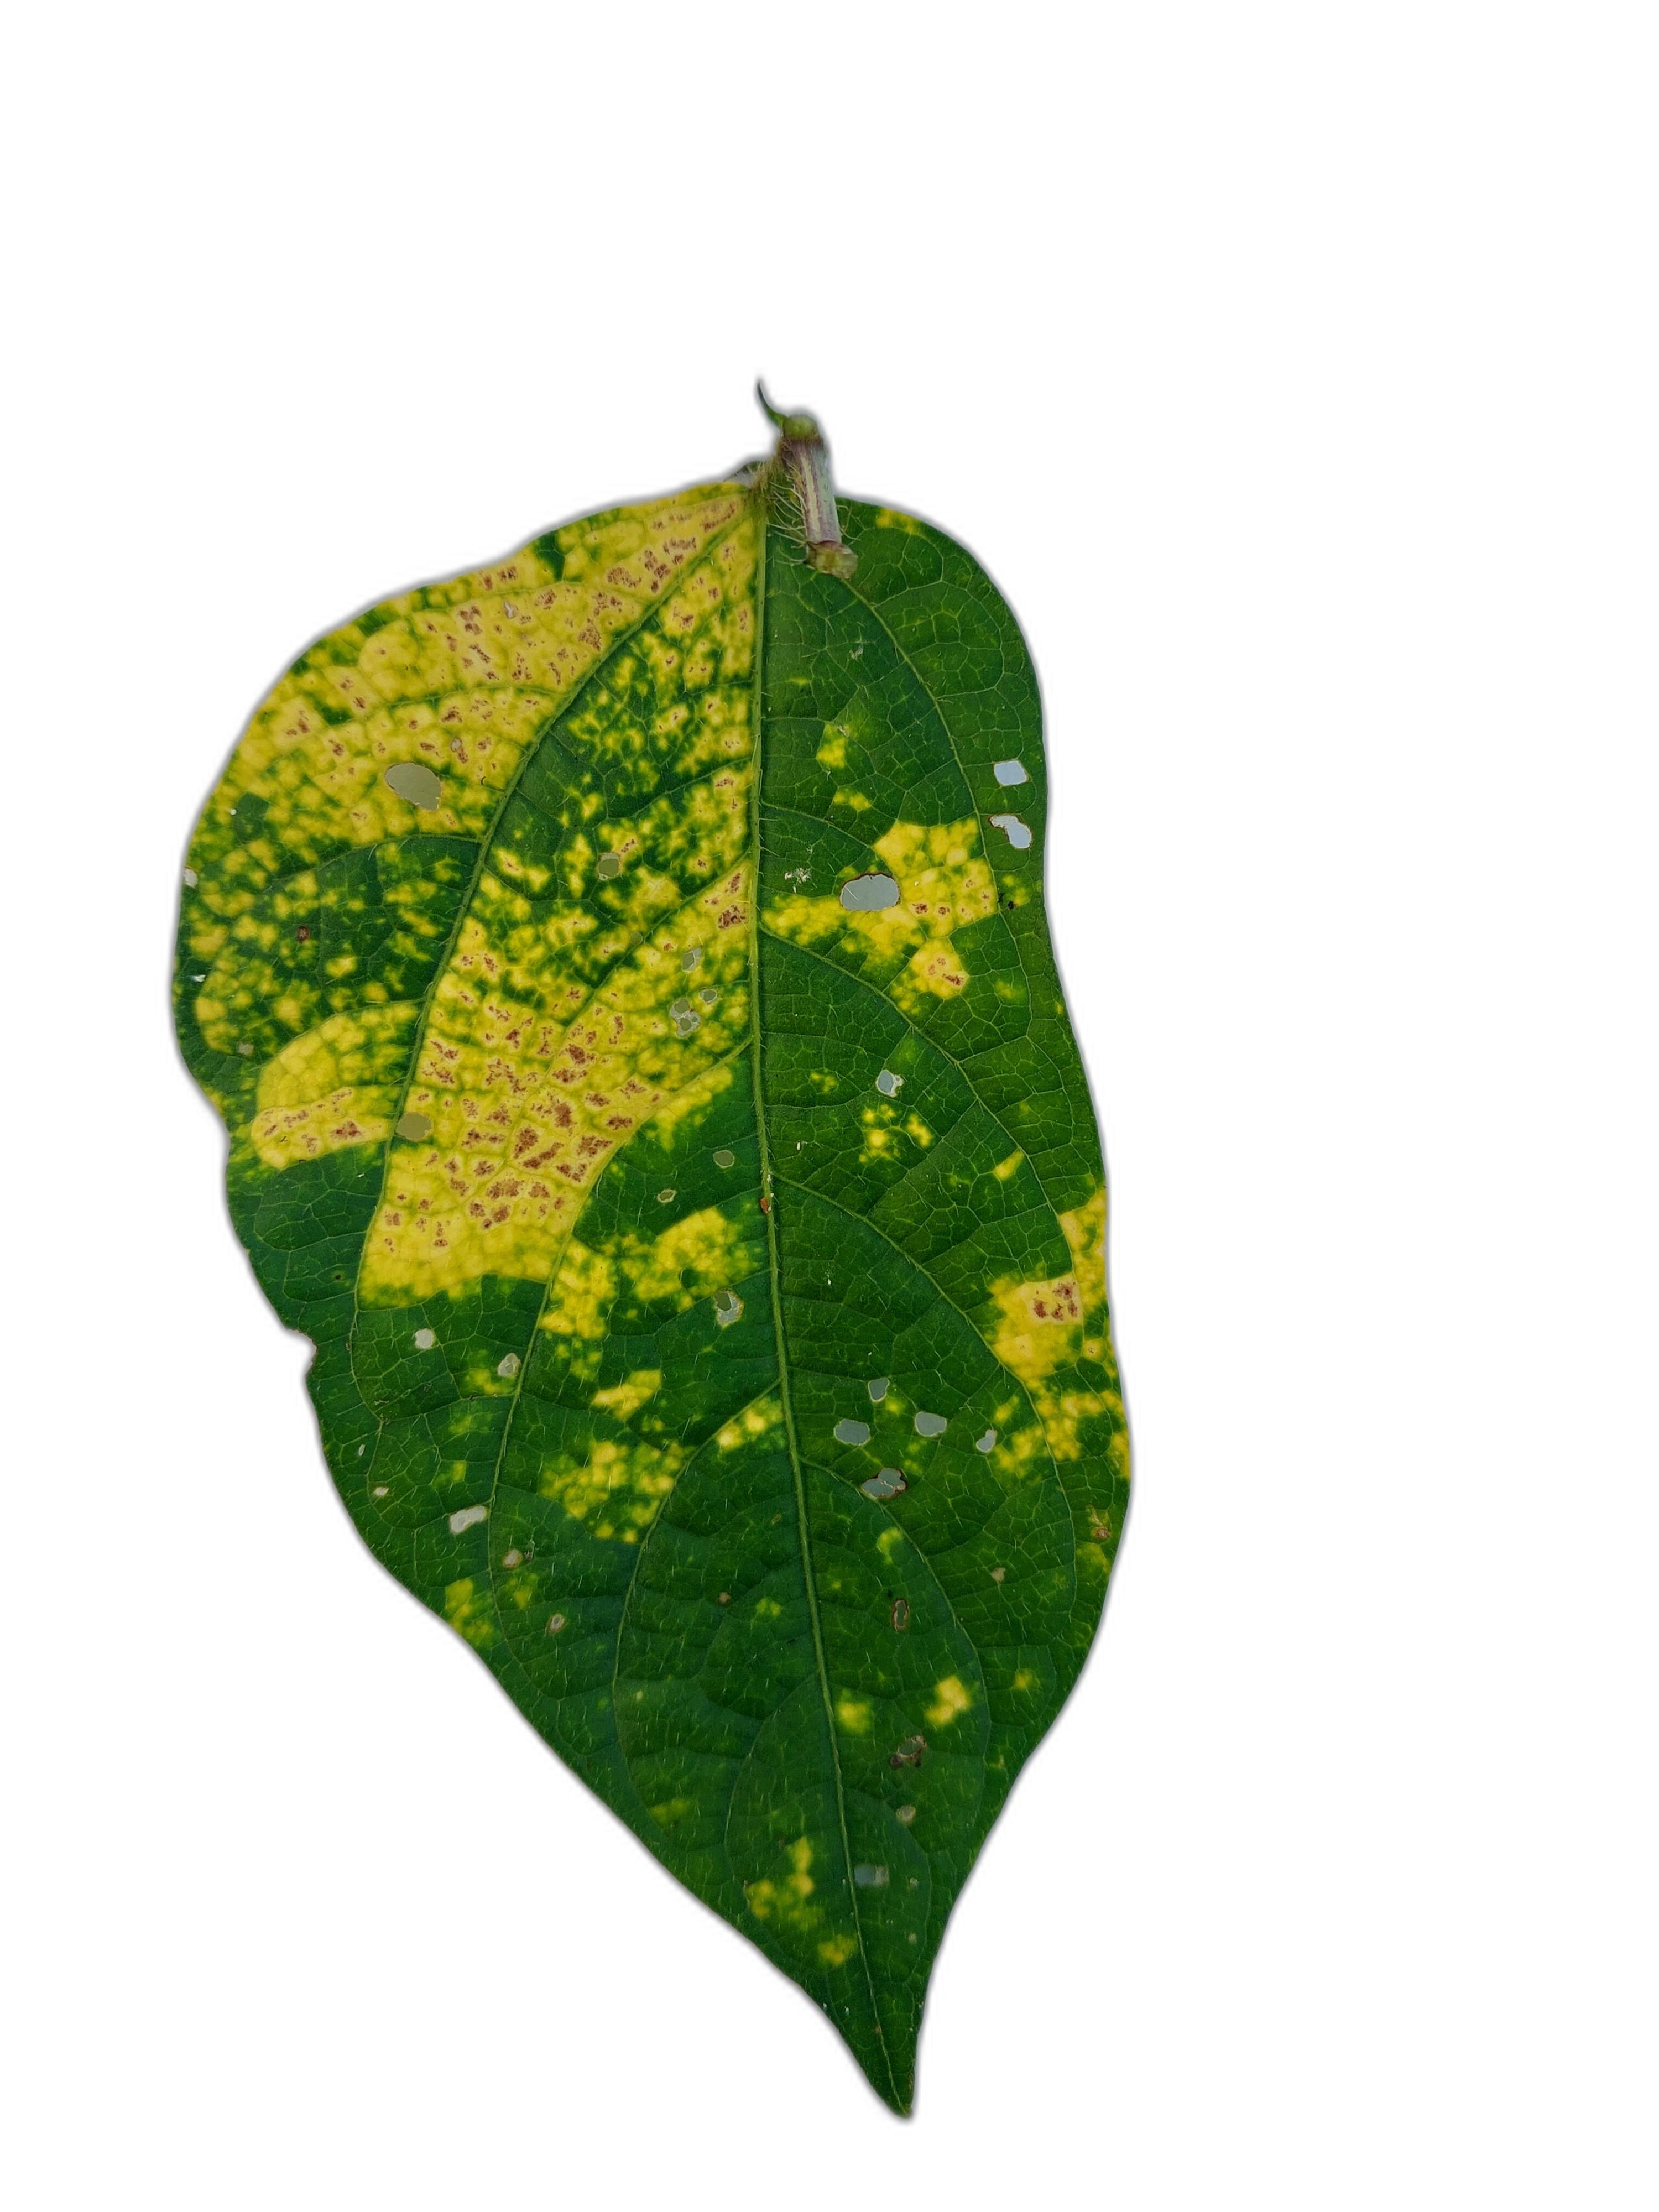
Label: Yellow Mosaic